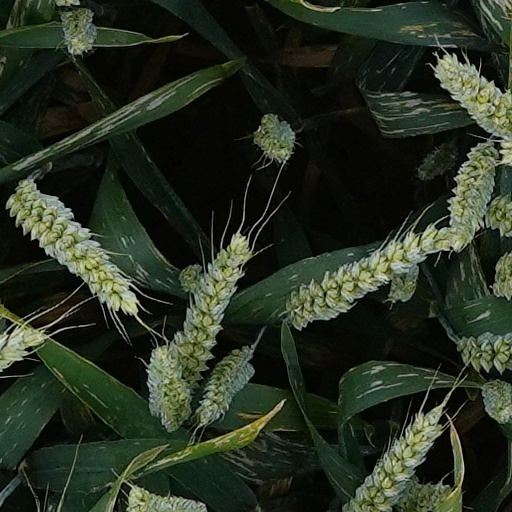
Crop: wheat